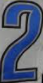
Number: 2